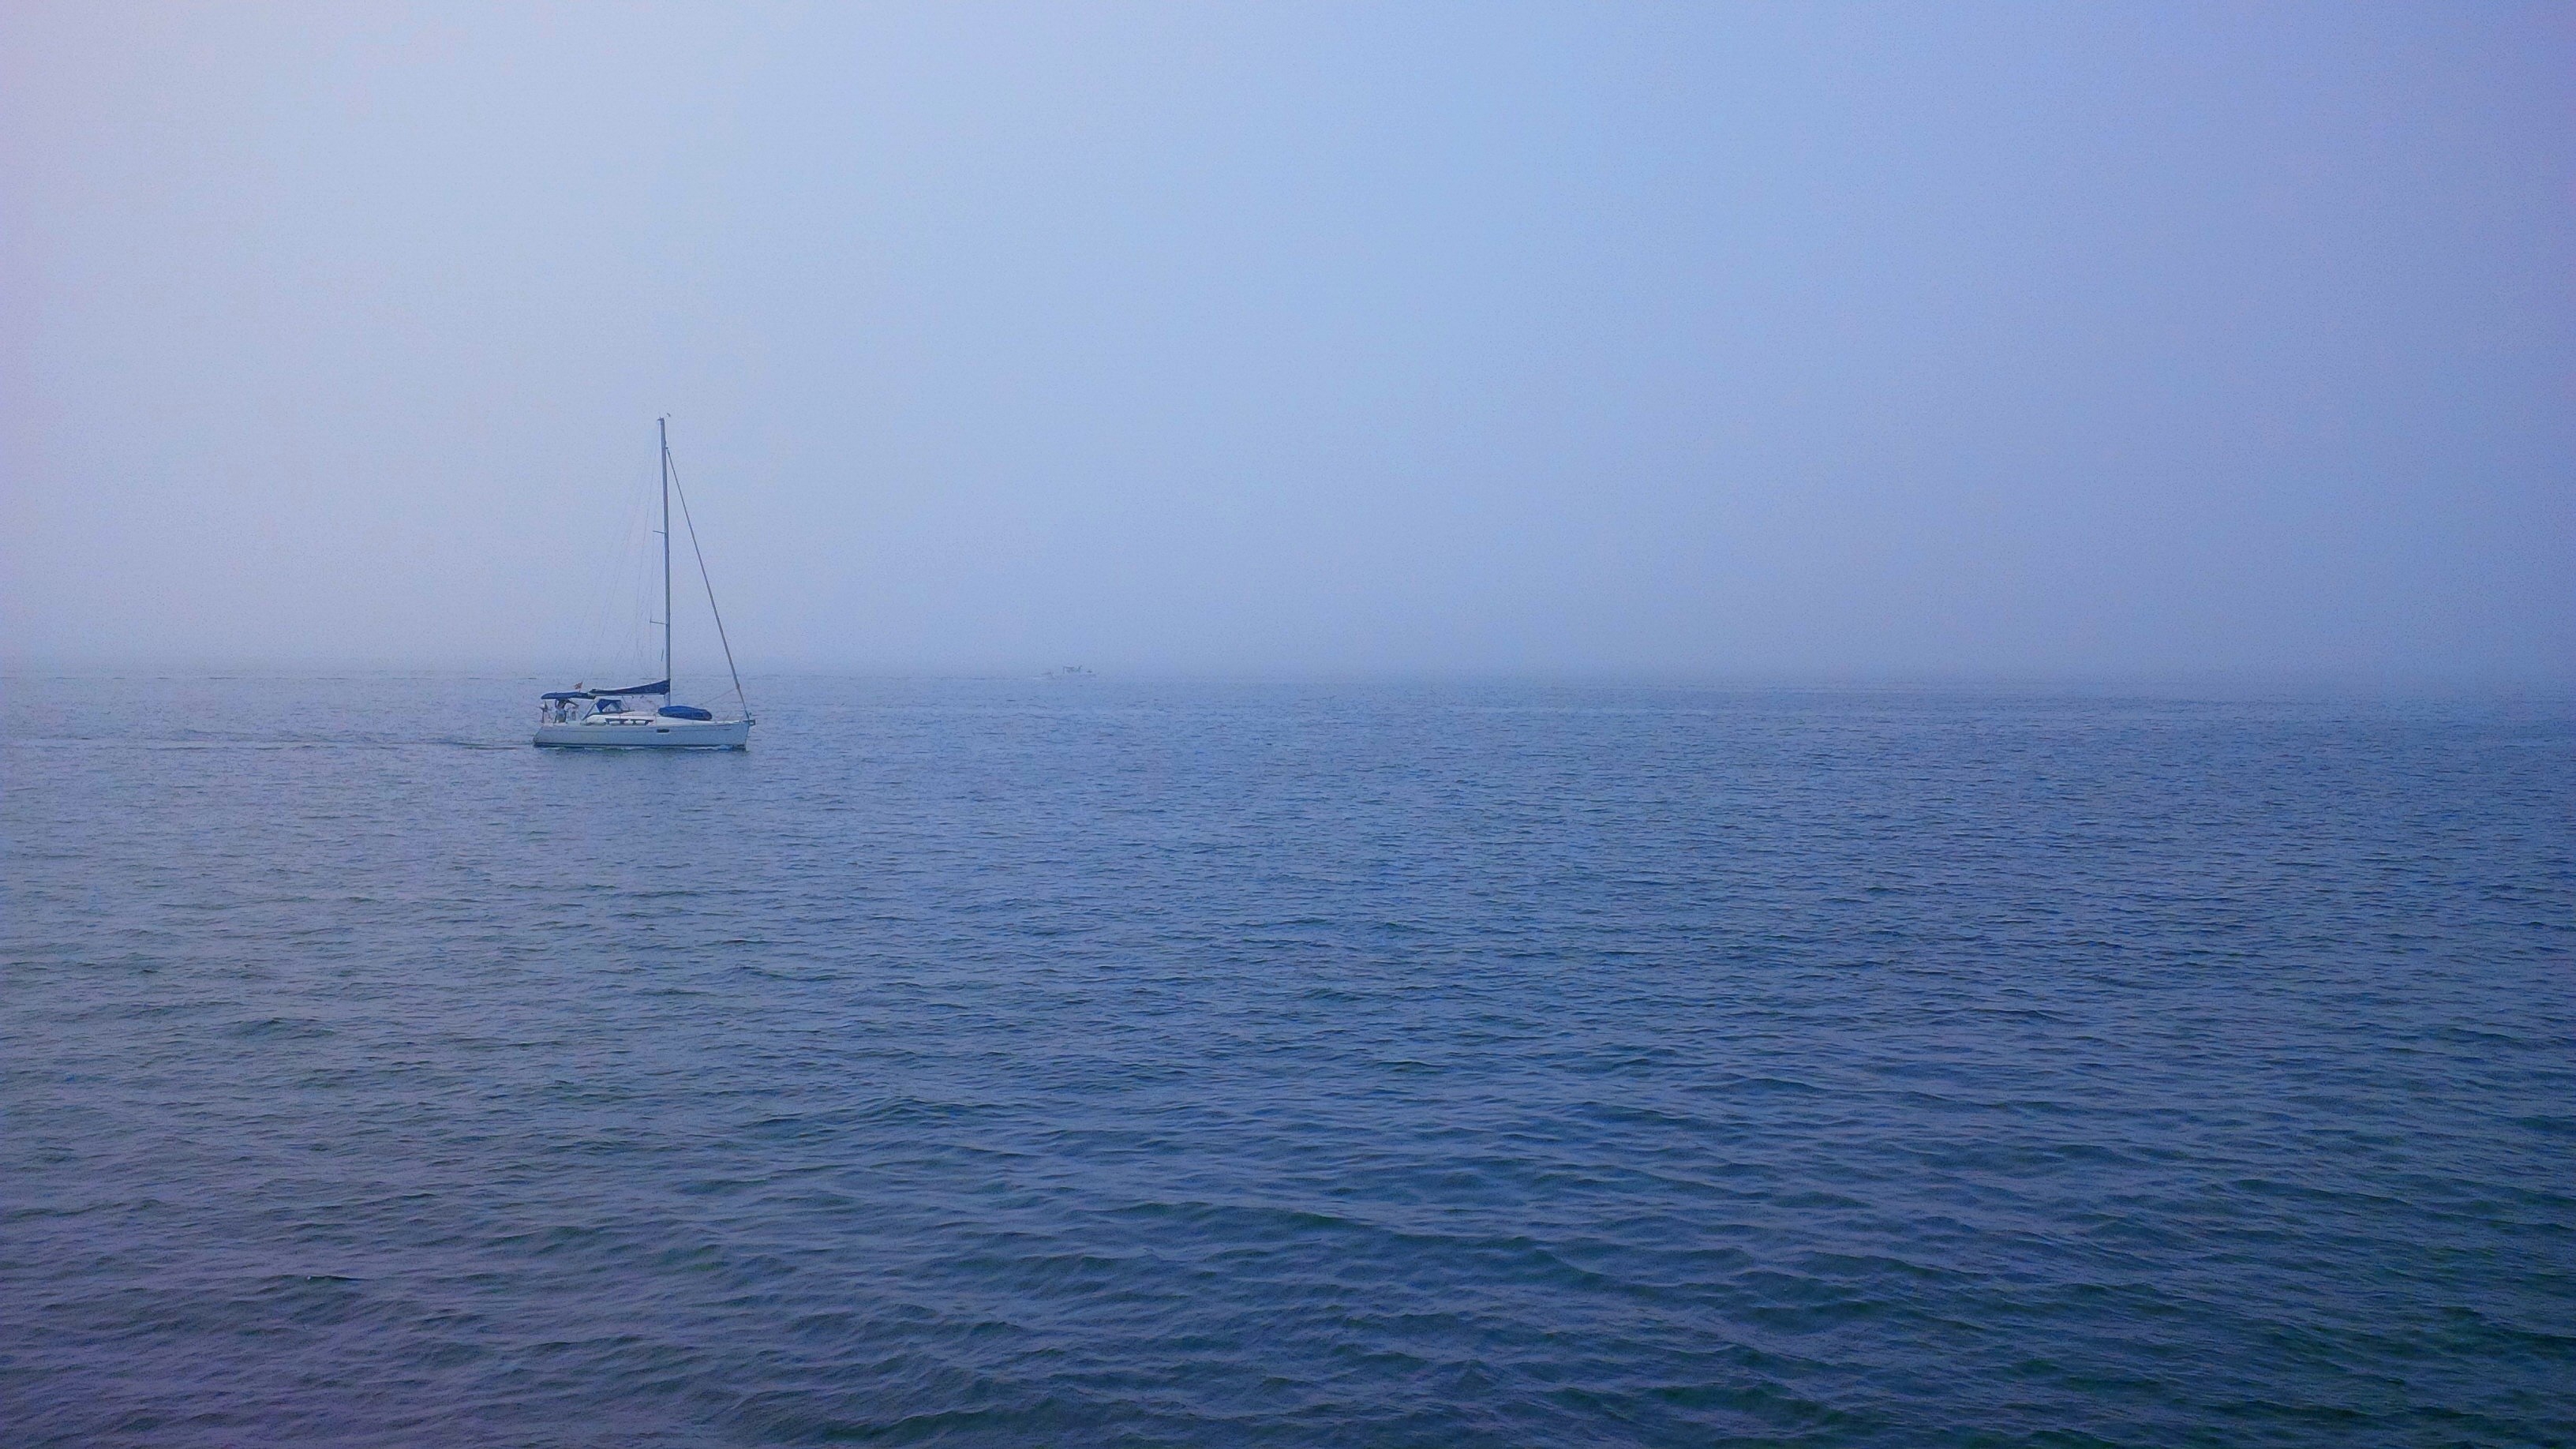
sea, coast, water, ocean, horizon, boat, lake, isolated, foggy, vehicle, sailing, bay, sailboat, sail, misty, channel, watercraft, sailing boat, sailing ship, atmospheric phenomenon